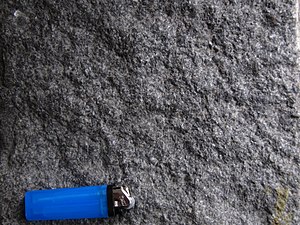
Bornholms geologi / Grundfjeldet / Rønne Granit
Hugget flade i Rønne granit – lighteren måler 8 centimeter.
Hugget flade i Rønne granit; lighter er 8 cm
Bornholms geologi fremviser bjergarter og aflejringer fra helt andre og ældre geologiske perioder, end tilfældet er i det øvrige Danmark. Mod nord er øen domineret af prækambrisk grundfjeld bestående af gnejser og granitter, mens den lavereliggende sydlige del af øen præges af nedre palæozoiske skifre og sandsten. En bræmme langs kysten mod sydvest er præget af overvejende løse, uhærdede aflejringer af ler og sand fra de mesozoiske perioder Jura og Kridt, samt kalksten fra Kridt. Som i resten af Danmark er undergrunden på Bornholm dækket af kvartære istidsaflejringer i form af moræner og smeltevandsaflejringer, som dog mange steder, særligt i det højtliggende grundfjeldsområde mod nord, er ganske tynde.